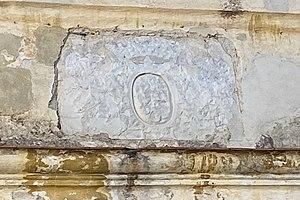
La Citadelle est un quartier historique de la ville de Bastia. Sa construction date de la présence génoise en Corse.